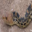
Label: snake